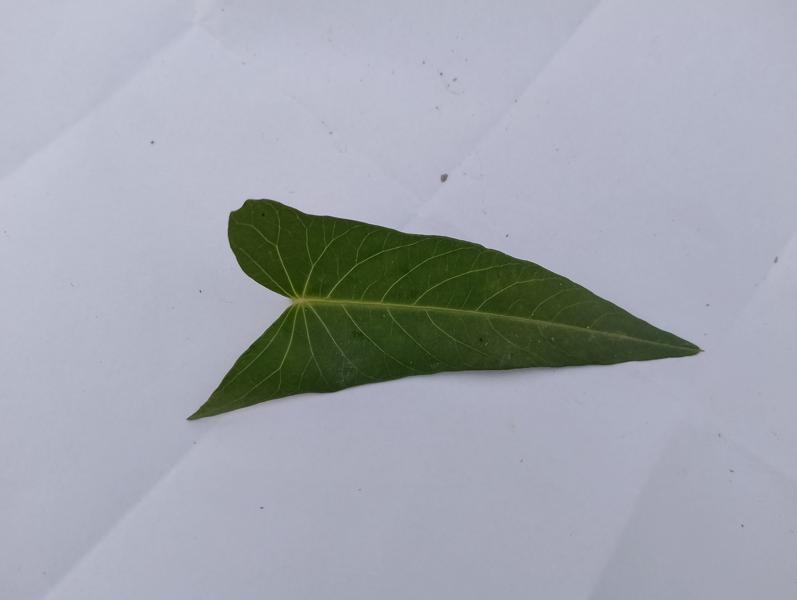
Weed species: Ipomoea aquatic